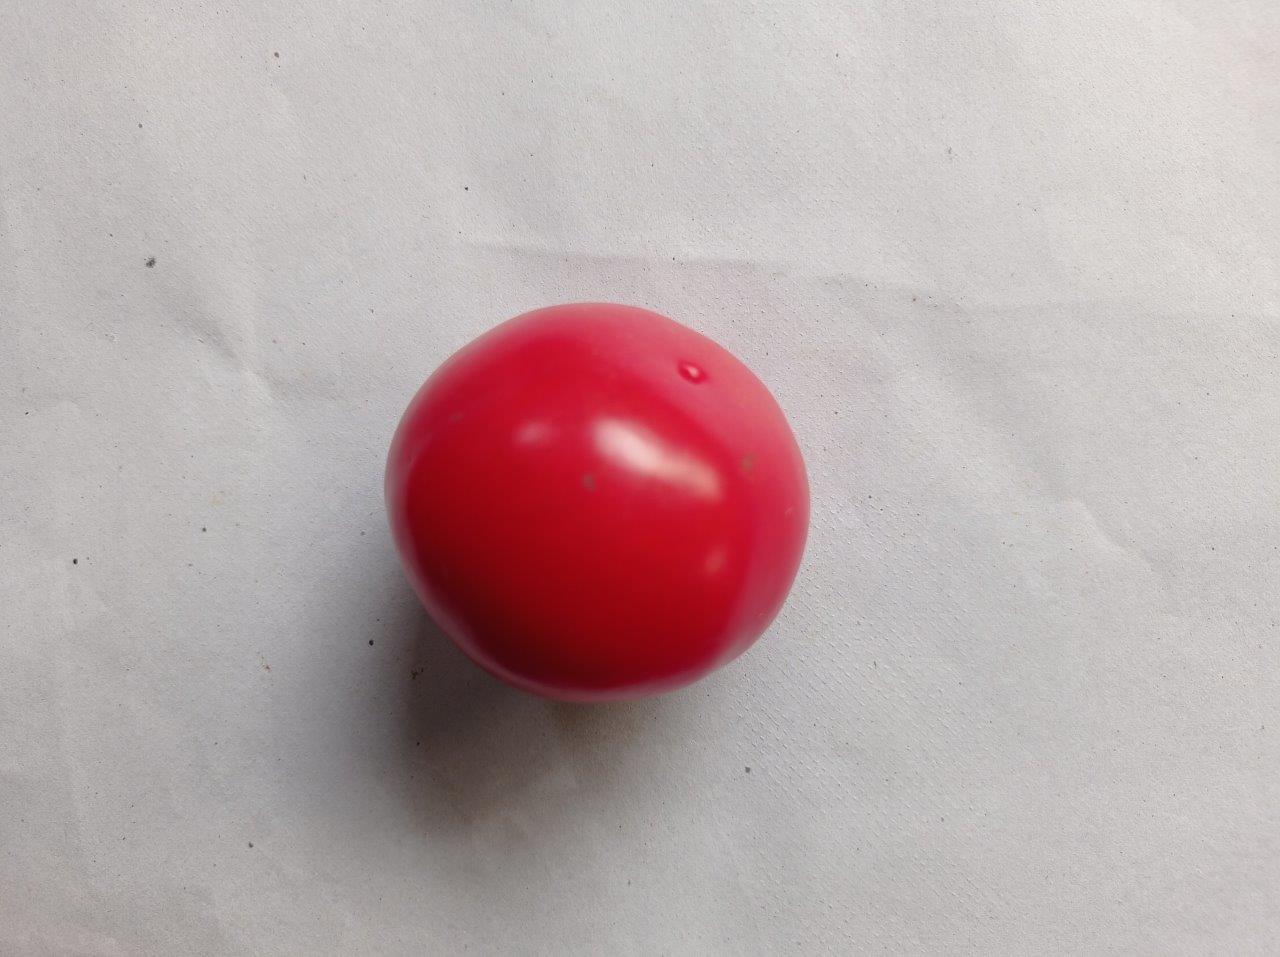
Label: Fresh